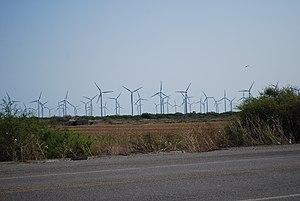
Le secteur de l'énergie au Mexique est largement dominé par les combustibles fossiles, en particulier le pétrole.